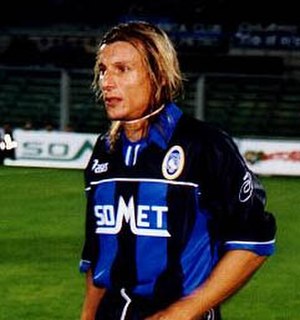
Claudio Caniggia
Claudio Paul Caniggia er en tidligere argentinsk fodboldspiller, der spillede som midtbanespiller hos adskillige klubber i både Europa og i sit hjemland, samt på det argentinske landshold. Han var tilknyttet begge de to store argentinske hovedstadsklubber River Plate og Boca Juniors, og spillede desuden blandt andet i flere italienske klubber, samt hos SL Benfica i Portugal og Rangers F.C. i Skotland.